Lover Boy (1989 film)

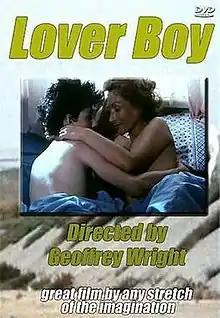
DVD cover

Lover Boy is a 1989 Australian romantic drama film directed by Geoffrey Wright. It stars Noah Taylor and Gillian Jones.